Robertson's

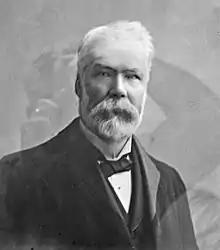
James Robertson, founder of the company, created Golden Shred marmalade circa 1874

James Robertson of Paisley, Renfrewshire, Scotland was born on 16 January 1832 in Niddry Street, Paisley. He started life working in the local thread mills at the age of eight. During a long down turn in the silk trade, in 1847 Robertson's parents decided to apprentice him to a local grocer, Gibson & Craig, wine spirit and tea merchants at 107 High Street in Paisley. This redefined Robertson's future. Only at this late stage did he learn to read and write, attending night classes at Seedhill School. He married Marion McFadyen on 15 June 1856.